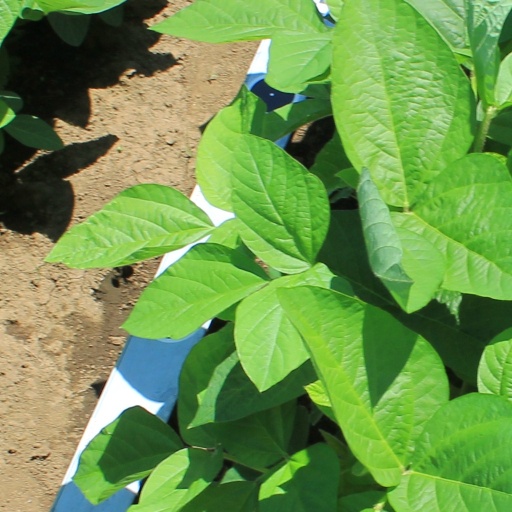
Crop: soybean